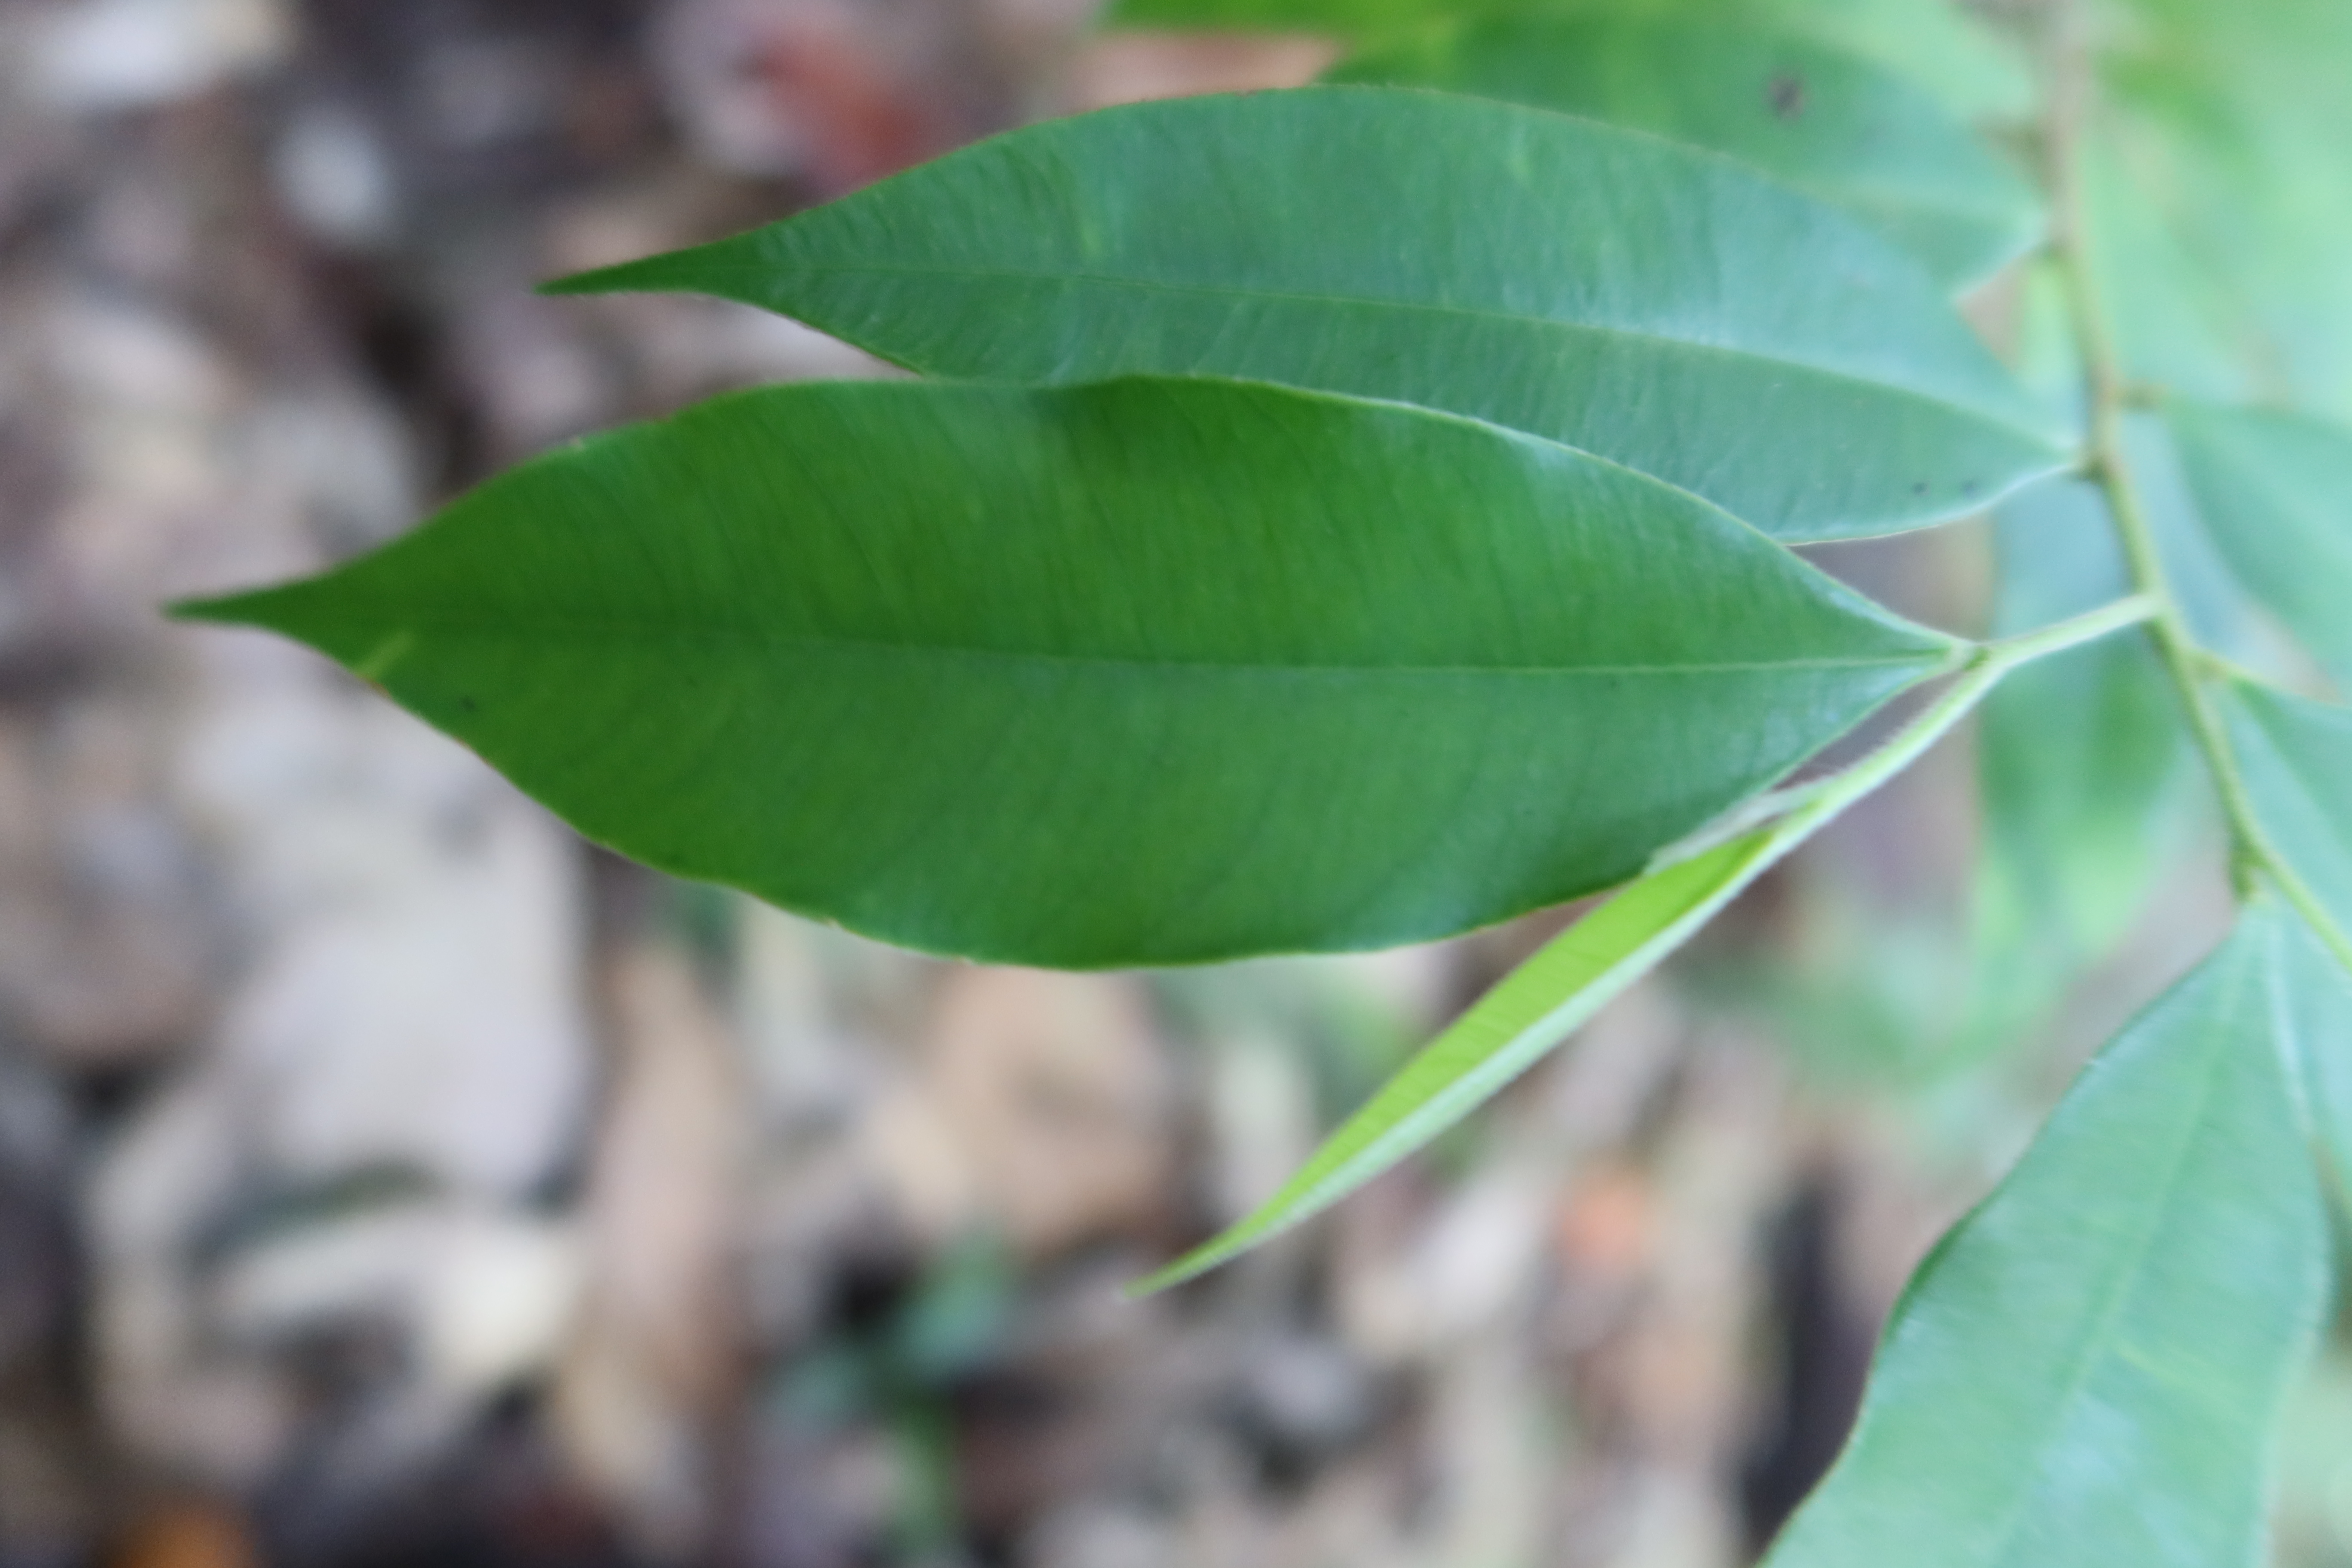
Label: Healthy